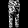
Label: Trouser